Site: brandenburg
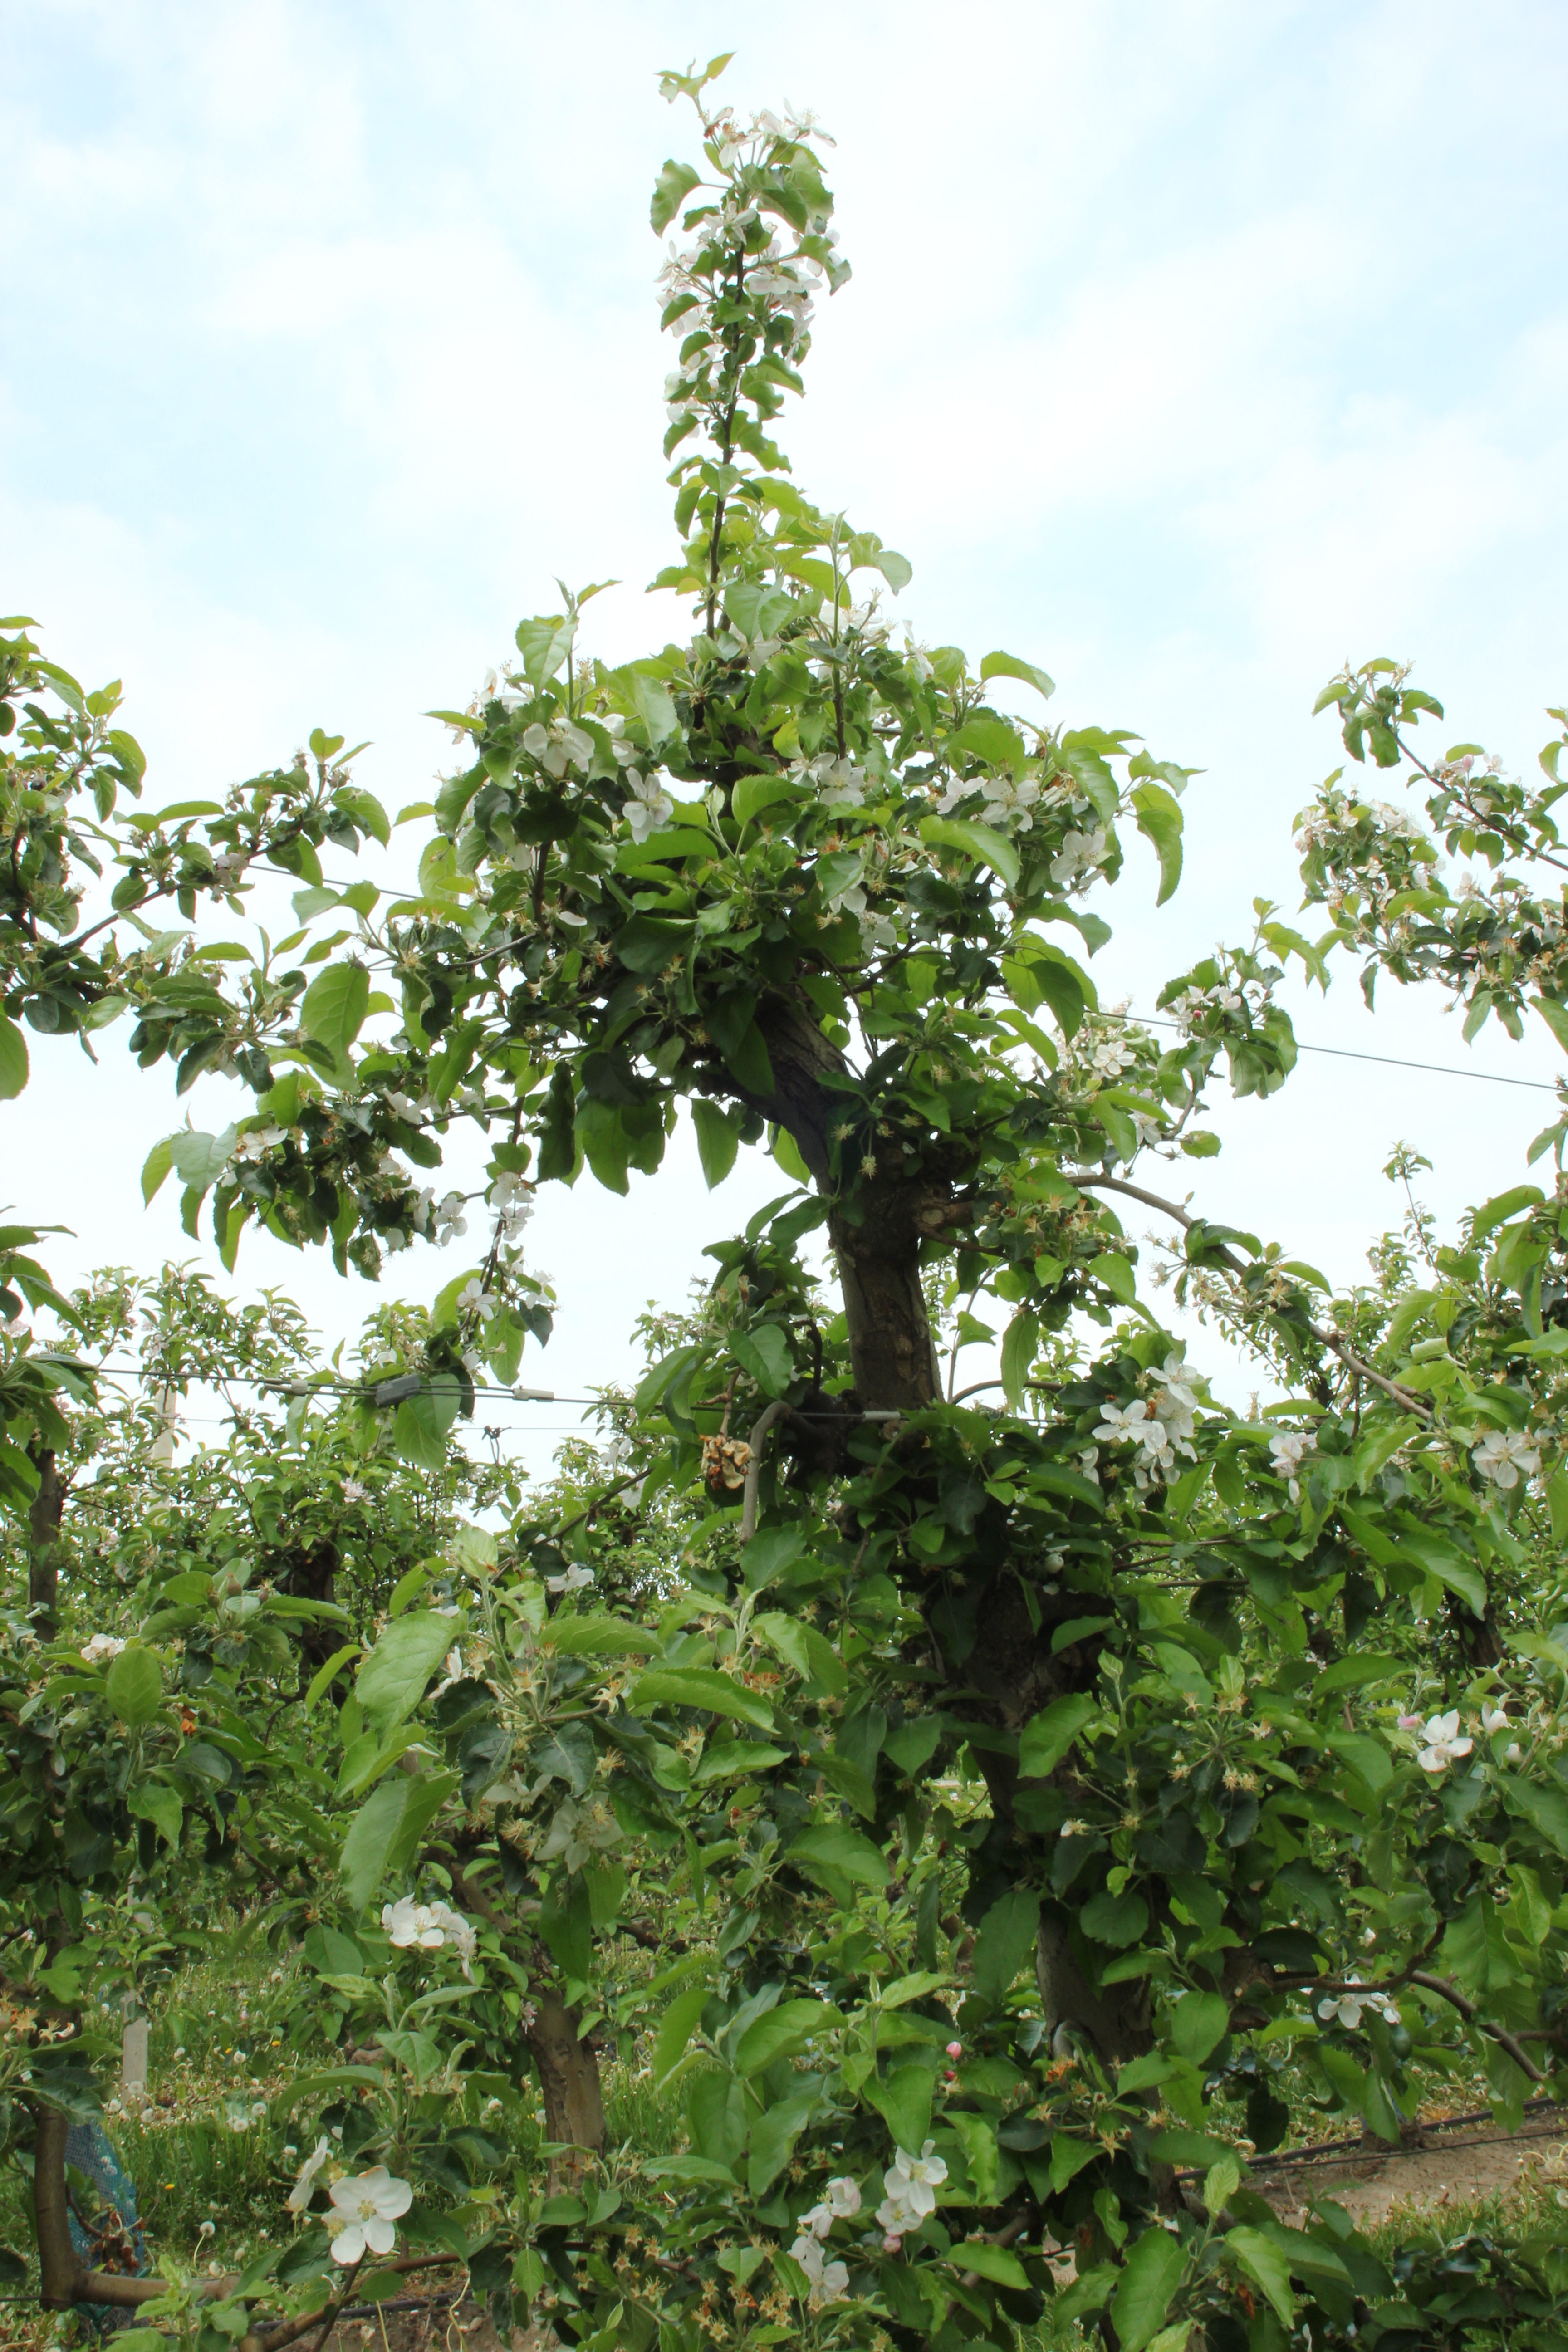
Growth stage (BBCH 67): Flowering